Terrorist incidents in Iraq in 2009

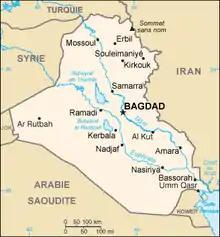
A map of Iraq

This article details major terrorist incidents in Iraq in 2009. In 2009, there were 257 suicide bombings in Iraq. On April 23, a suicide bombing to a restaurant in Miqdadiyah killed 57 people, while a separate bombing in southeastern Baghdad killed 28. The next day, on April 24, a Shi'a shrine was targeted, in a bombing that killed 60. October and December saw two attacks kill over 100 people, with bombings on October 25 (155 deaths) and December 8 (over 100 deaths).